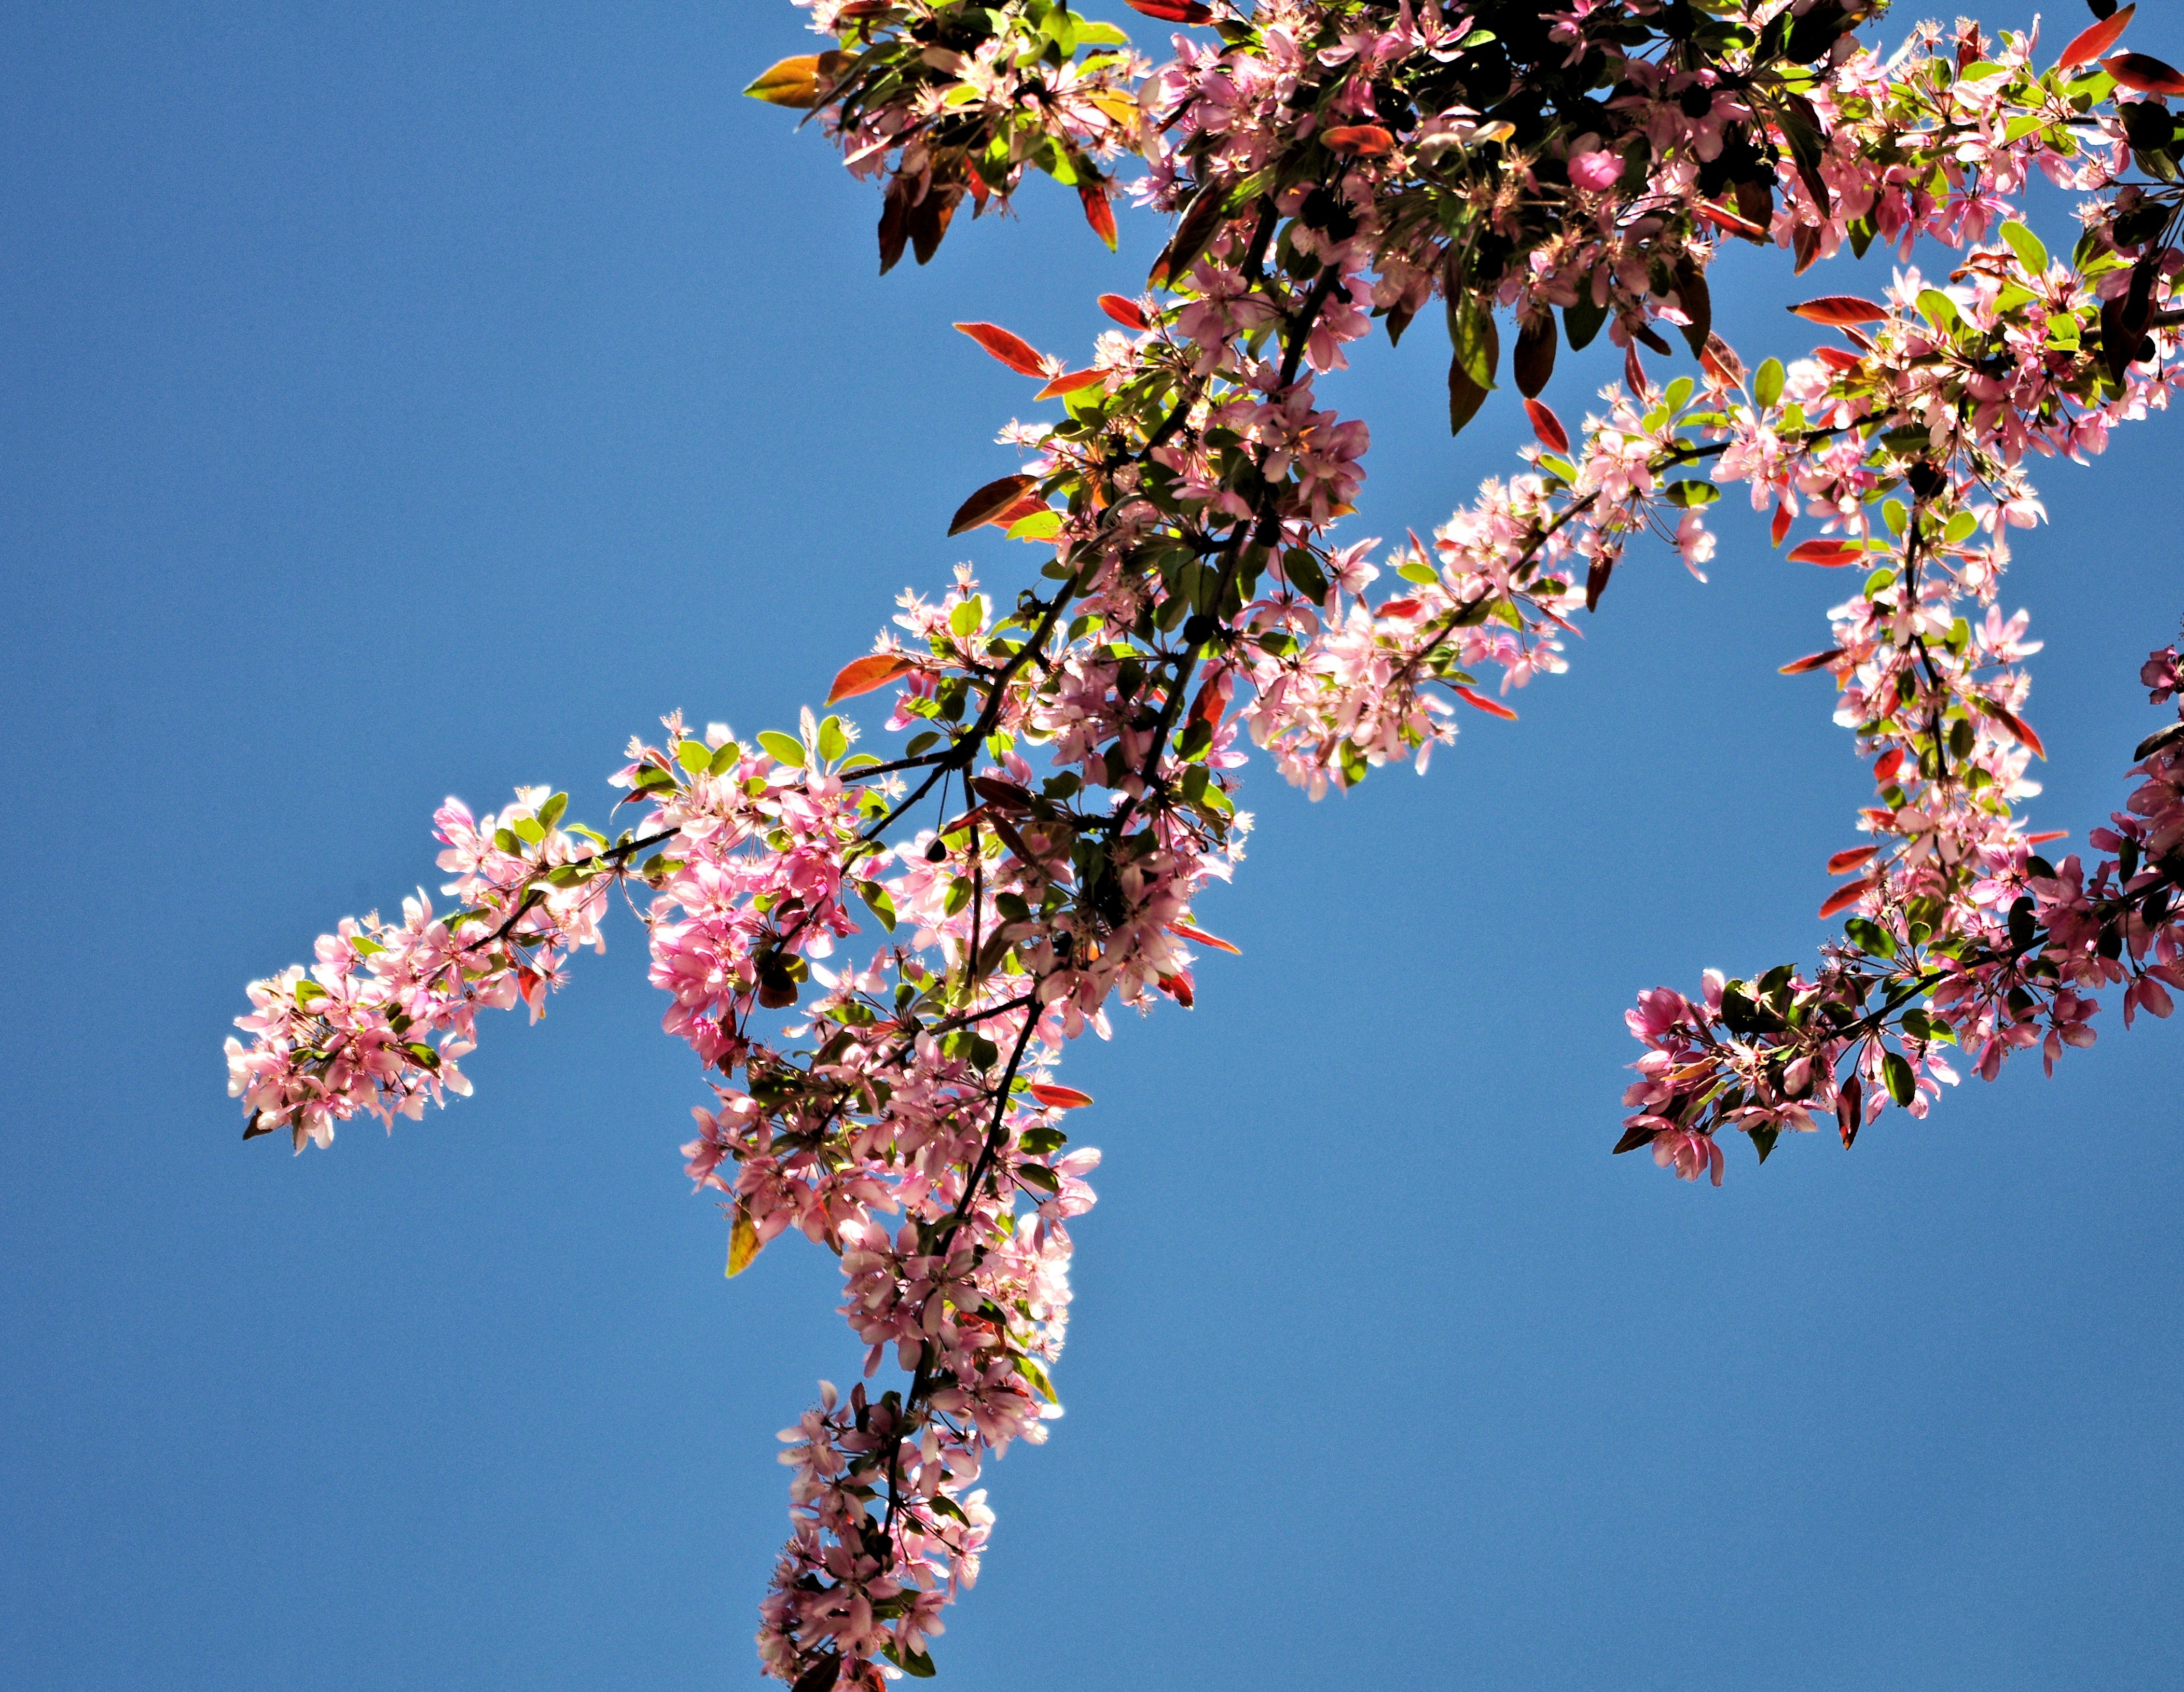
tree, nature, branch, blossom, plant, sky, leaf, flower, spring, autumn, botany, pink, flora, season, cherry blossom, outdoors, beauty, flowering plant, woody plant, land plant, spring tree blossoms